1985 New England Patriots season

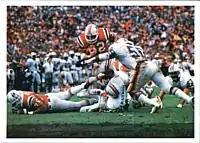
Craig James rushes the ball past the Dolphins' defense in the AFC Championship game.

The 1985 New England Patriots season was the franchise's 16th season in the National Football League (NFL) and 26th overall. The Patriots had a record of eleven wins and five losses and finished third in the AFC East Division. They then became the first team in NFL history ever to advance to the Super Bowl by winning three playoff games on the road, defeating the New York Jets 26–14 in the AFC Wild Card Game, the Los Angeles Raiders 27–20 in the AFC Divisional Game and the Miami Dolphins 31–14 in the AFC Championship Game. The Patriots' win in Miami was their first victory at the Miami Orange Bowl since 1966.